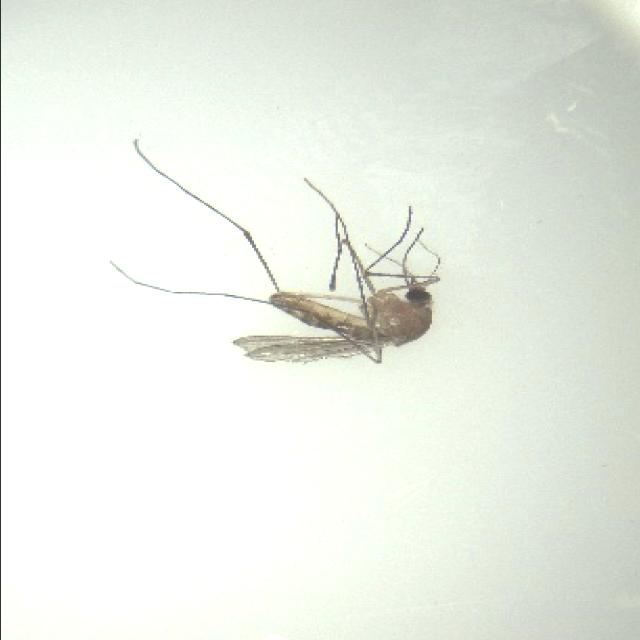
Species: culex_pipiens